Christian August, Prince of Waldeck and Pyrmont

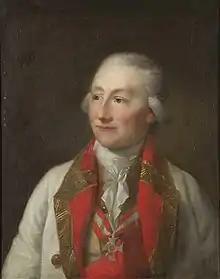
Christian August, Prince of Waldeck and Pyrmont

Christian August, Prince of Waldeck and Pyrmont (6 December 1744, Arolsen – 24 September 1798, Palácio Nacional de Sintra, Sintra, near Lisbon) was a general in the Austrian service, and last commander and Field Marshal of the Portuguese land army.